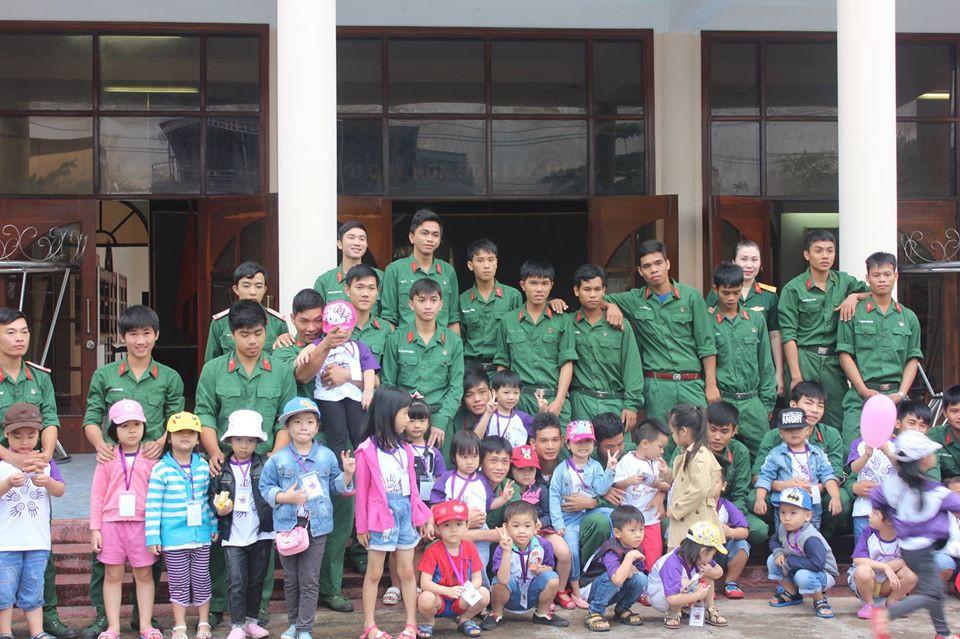
nhiều người đang tạo dáng chụp ảnh ở phía trước của căn nhà